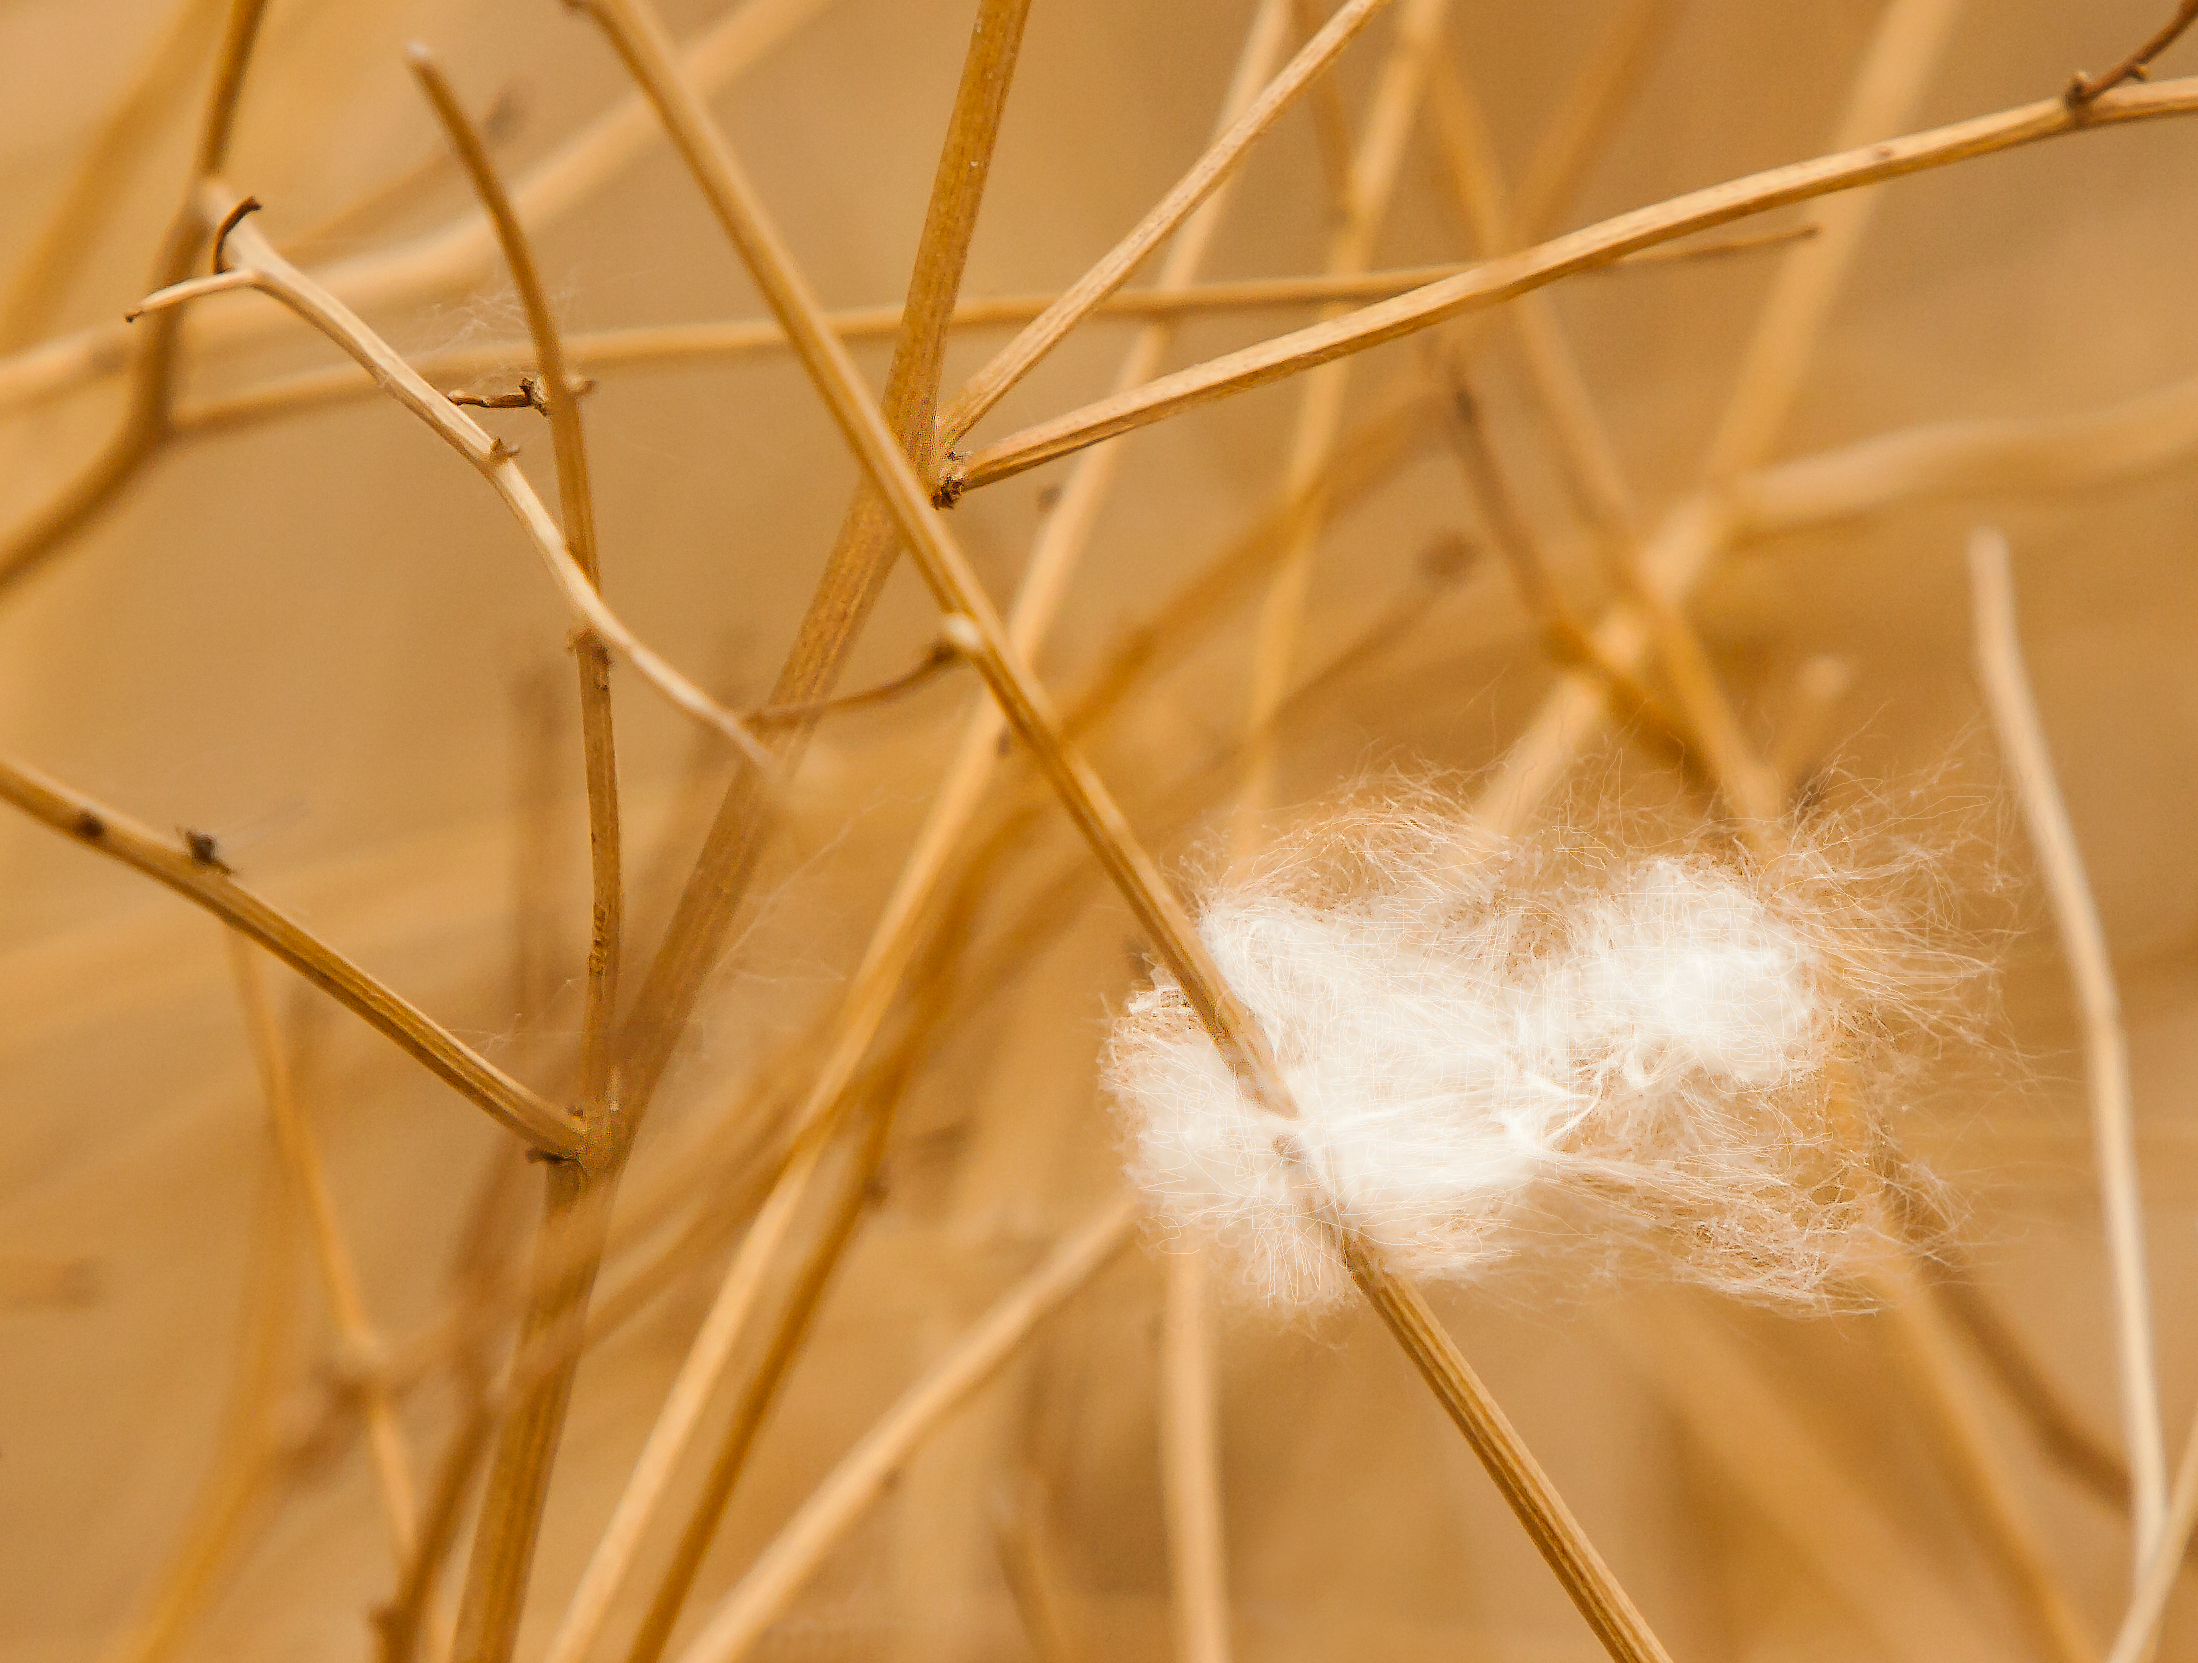
nature, grass, branch, light, plant, photography, sunlight, leaf, flower, macro, autumn, brown, yellow, season, twig, close up, soft, fuzz, sticks, macro photography, grass family, plant stem